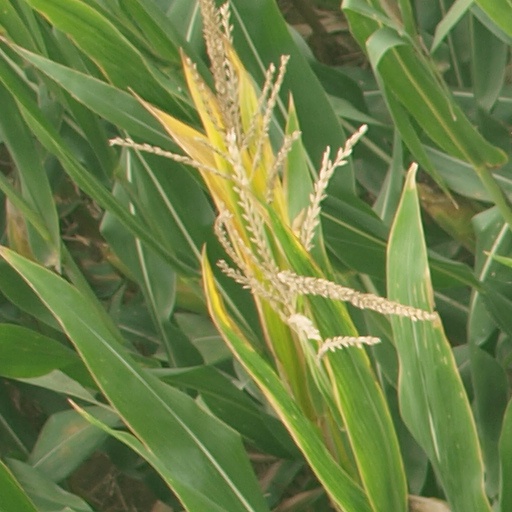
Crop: maize; corn